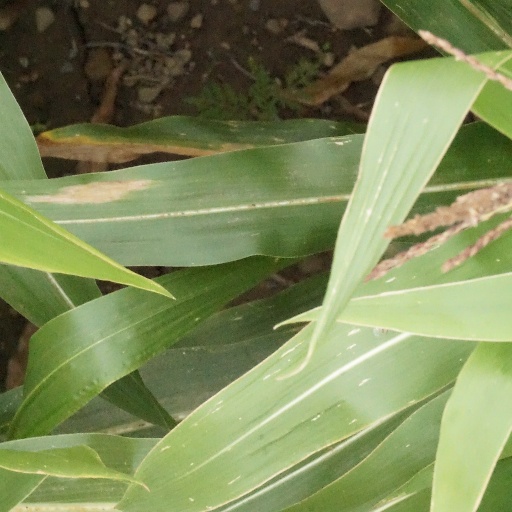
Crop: maize; corn